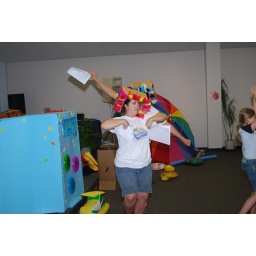
20-Well, stories over and the birds are flying home